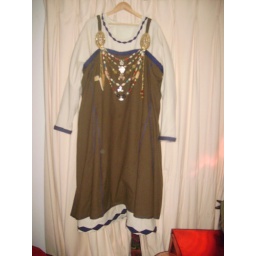
olive green apron dress and cream under dress finished